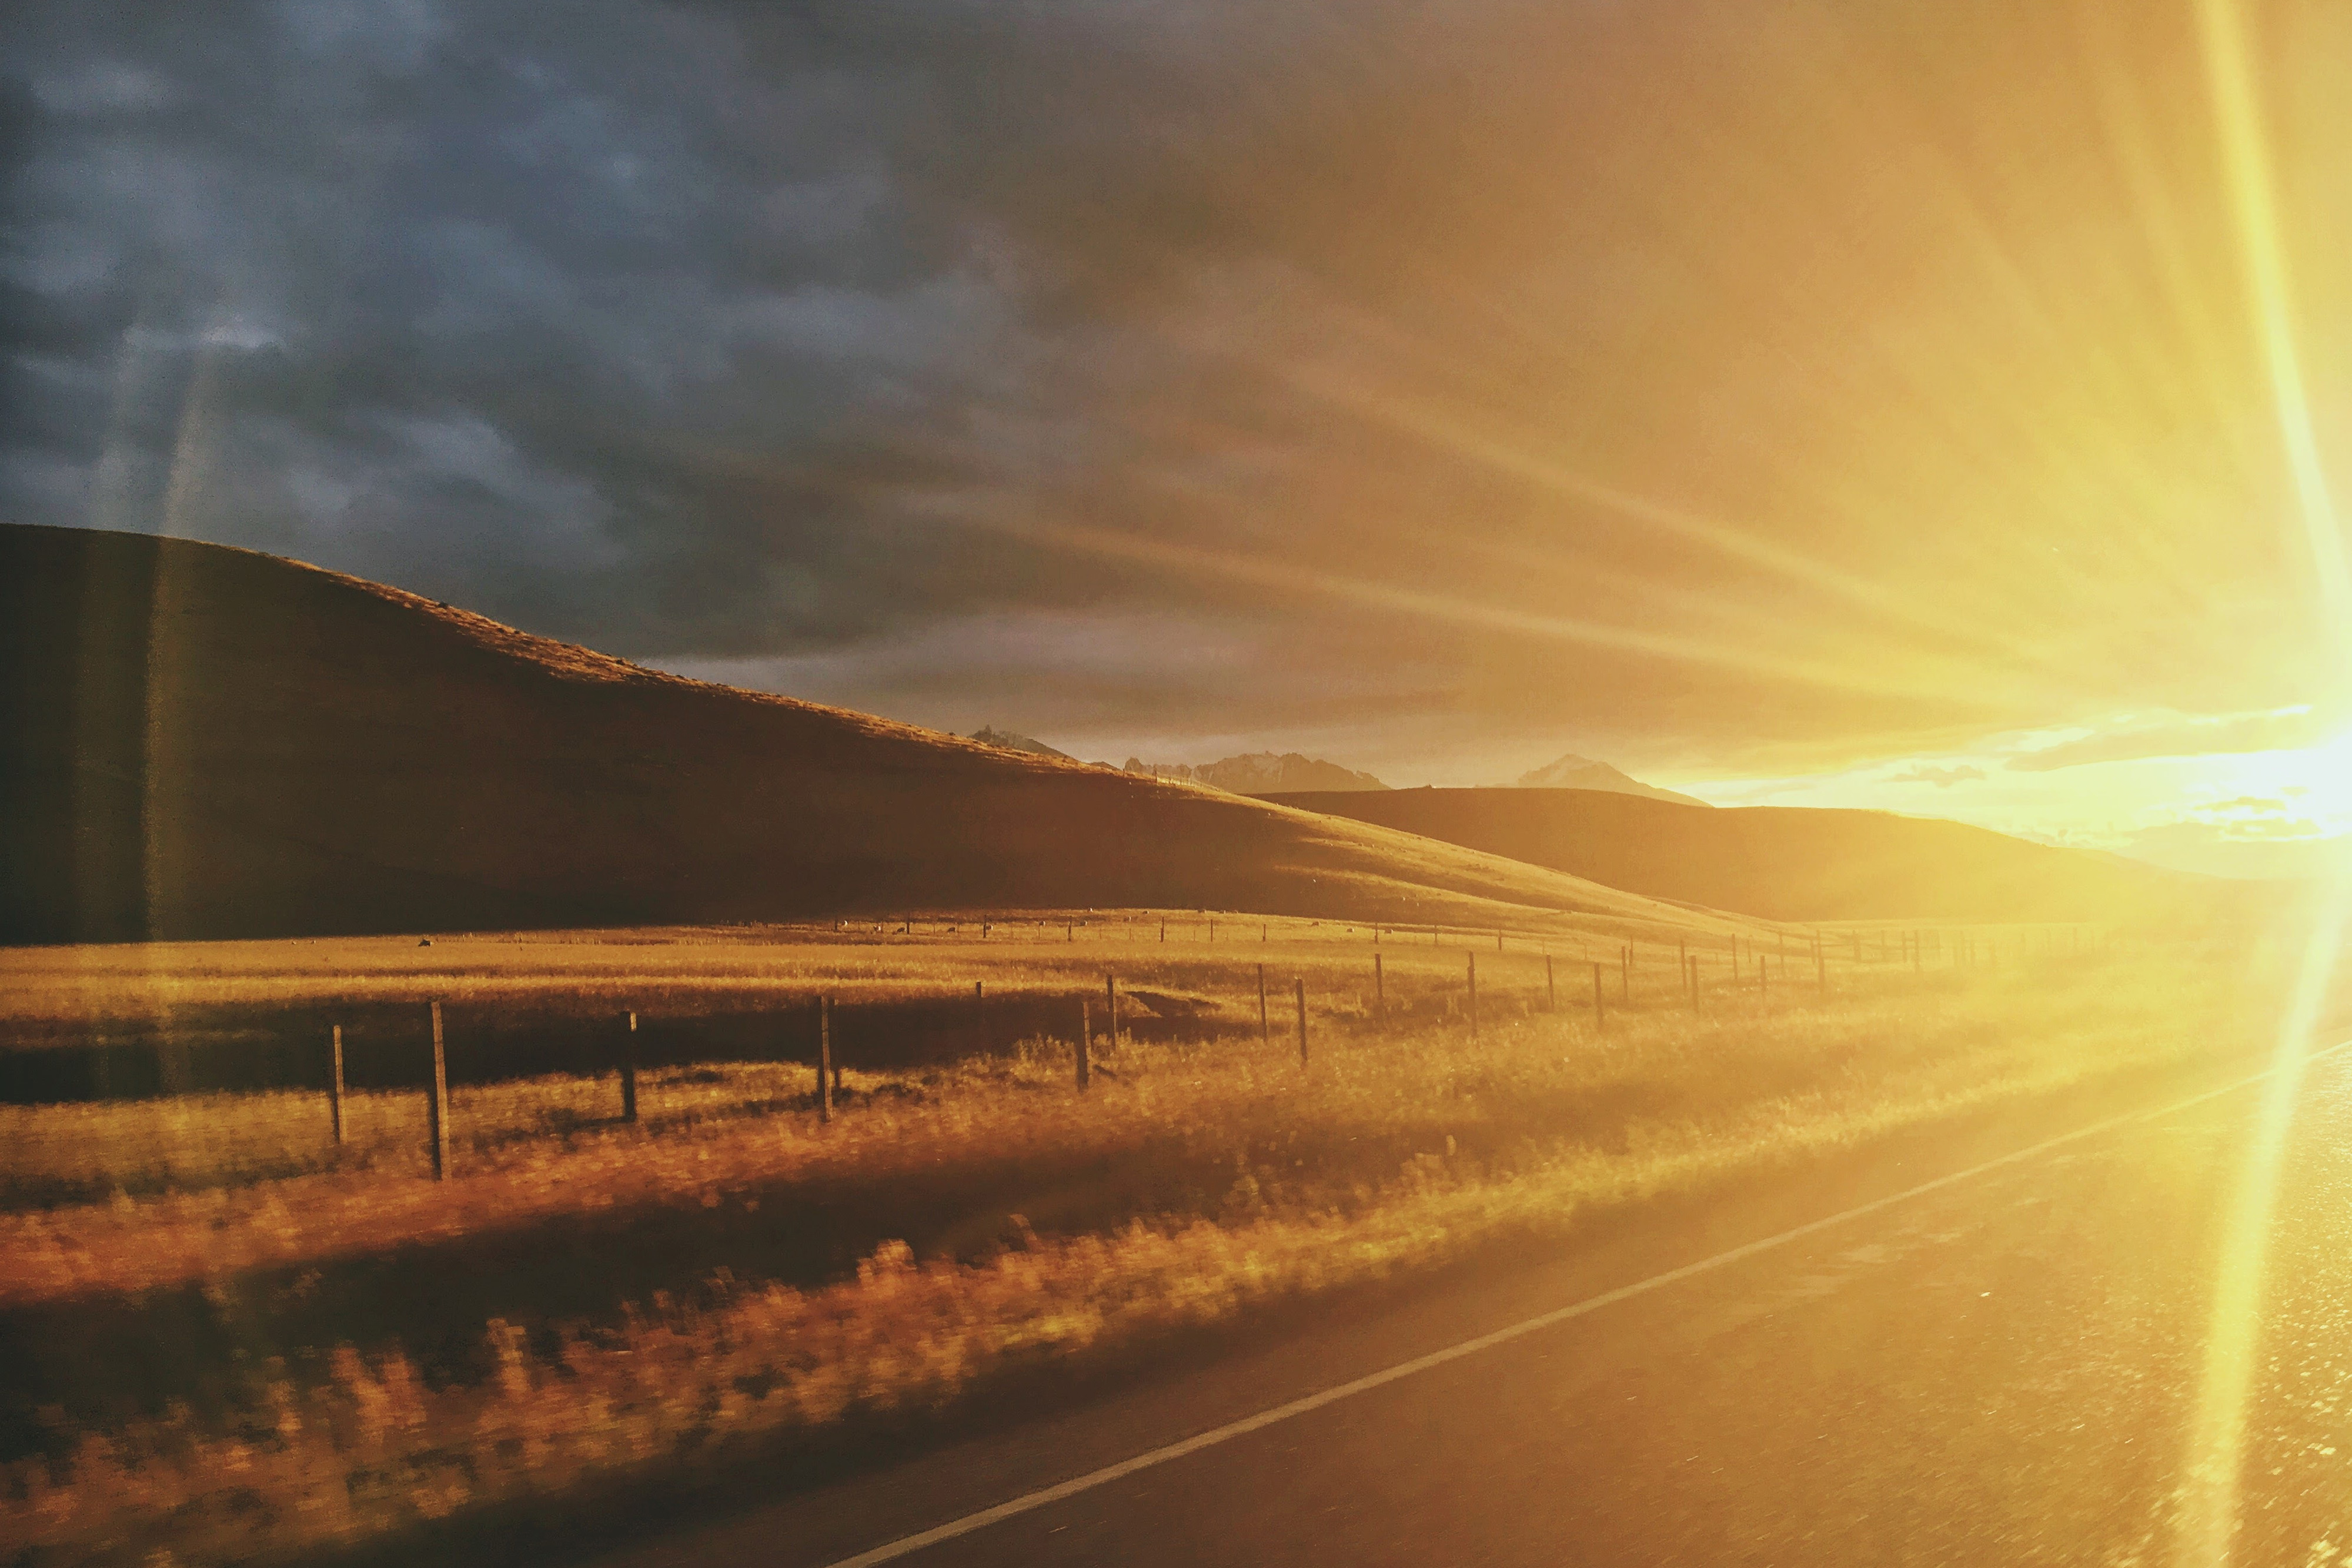
sky, nature, cloud, light, road, atmospheric phenomenon, sunlight, horizon, morning, atmosphere, infrastructure, evening, ecoregion, sunrise, line, sunset, landscape, lens flare, tree, highway, rural area, plain, sun, mountain, hill, dawn